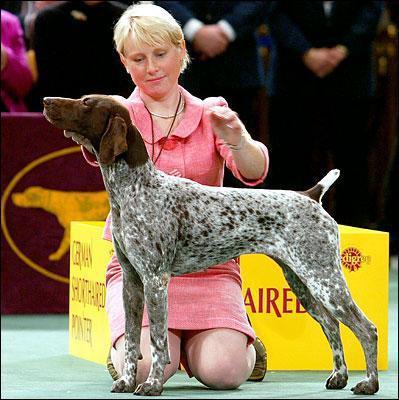
German_short-haired_pointer